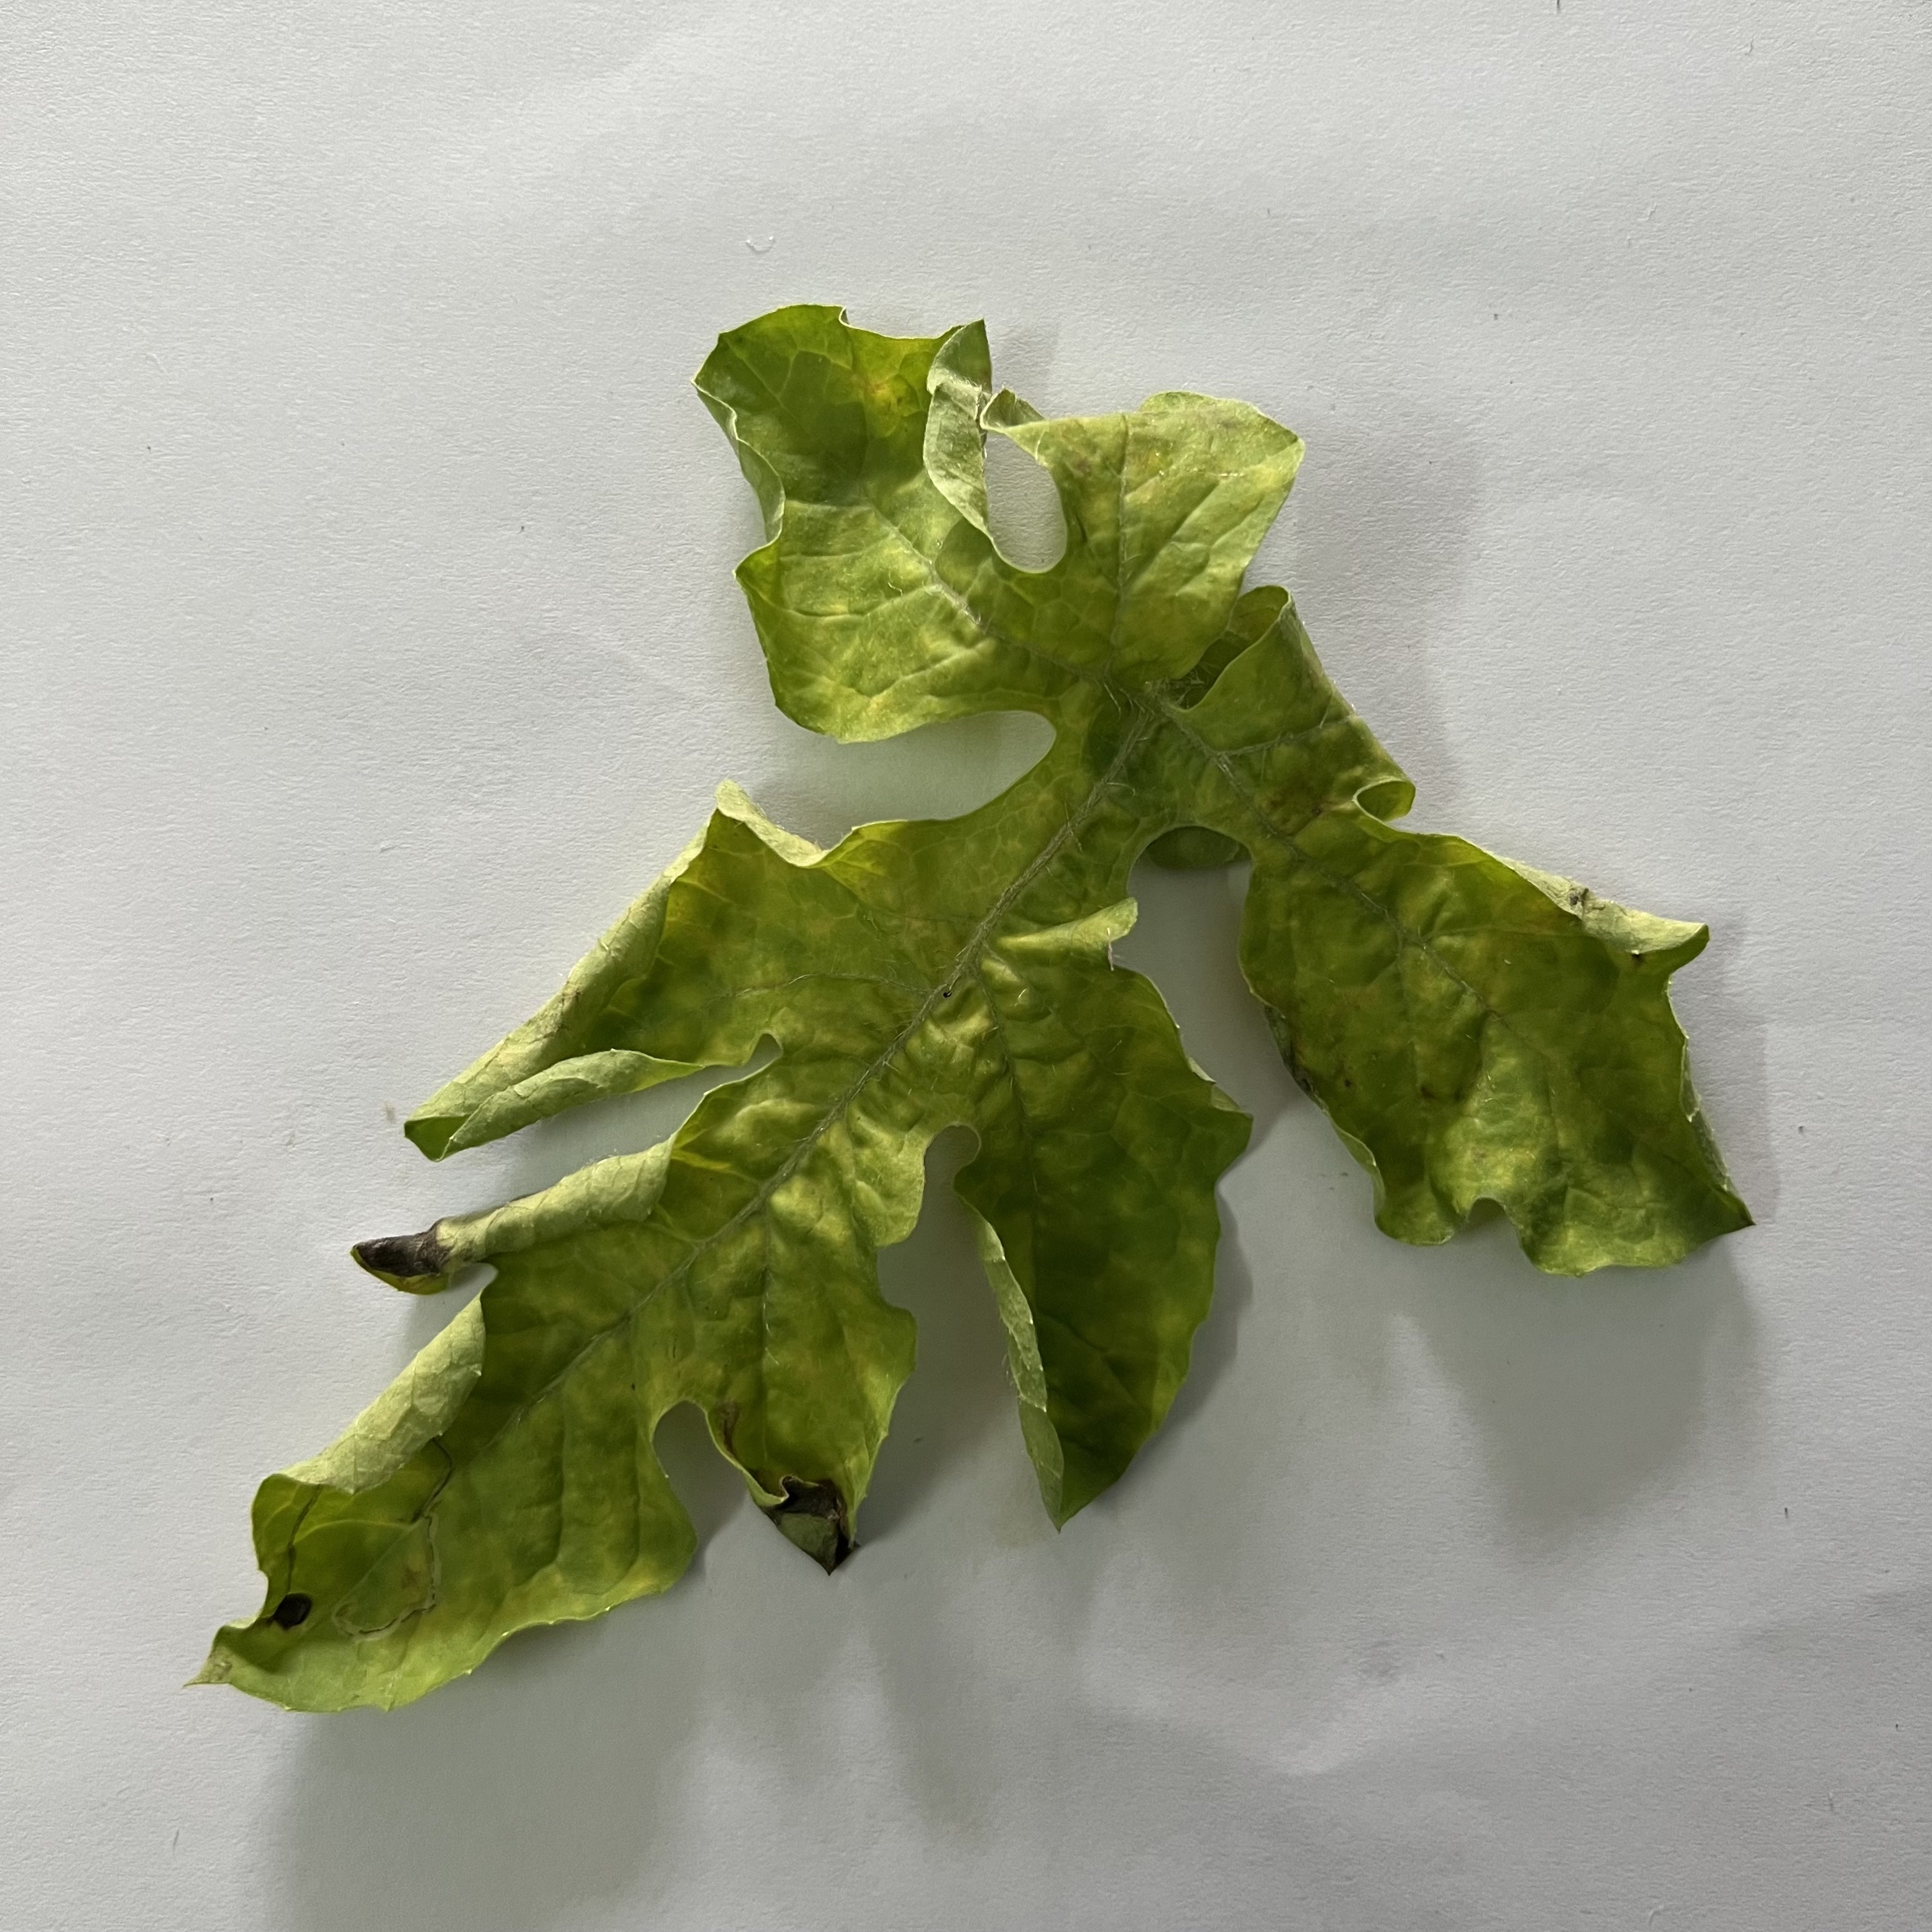
Label: Mosaic_Virus